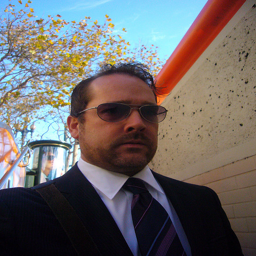
A man in a suit and sunglasses takes a selfie.
A man wearing a suit and tie takes a picture.
a man wearing sunshades and dressed in a nice suit
Man wearing sunglasses, a suit and a tie.
A man in a suit and tie outside